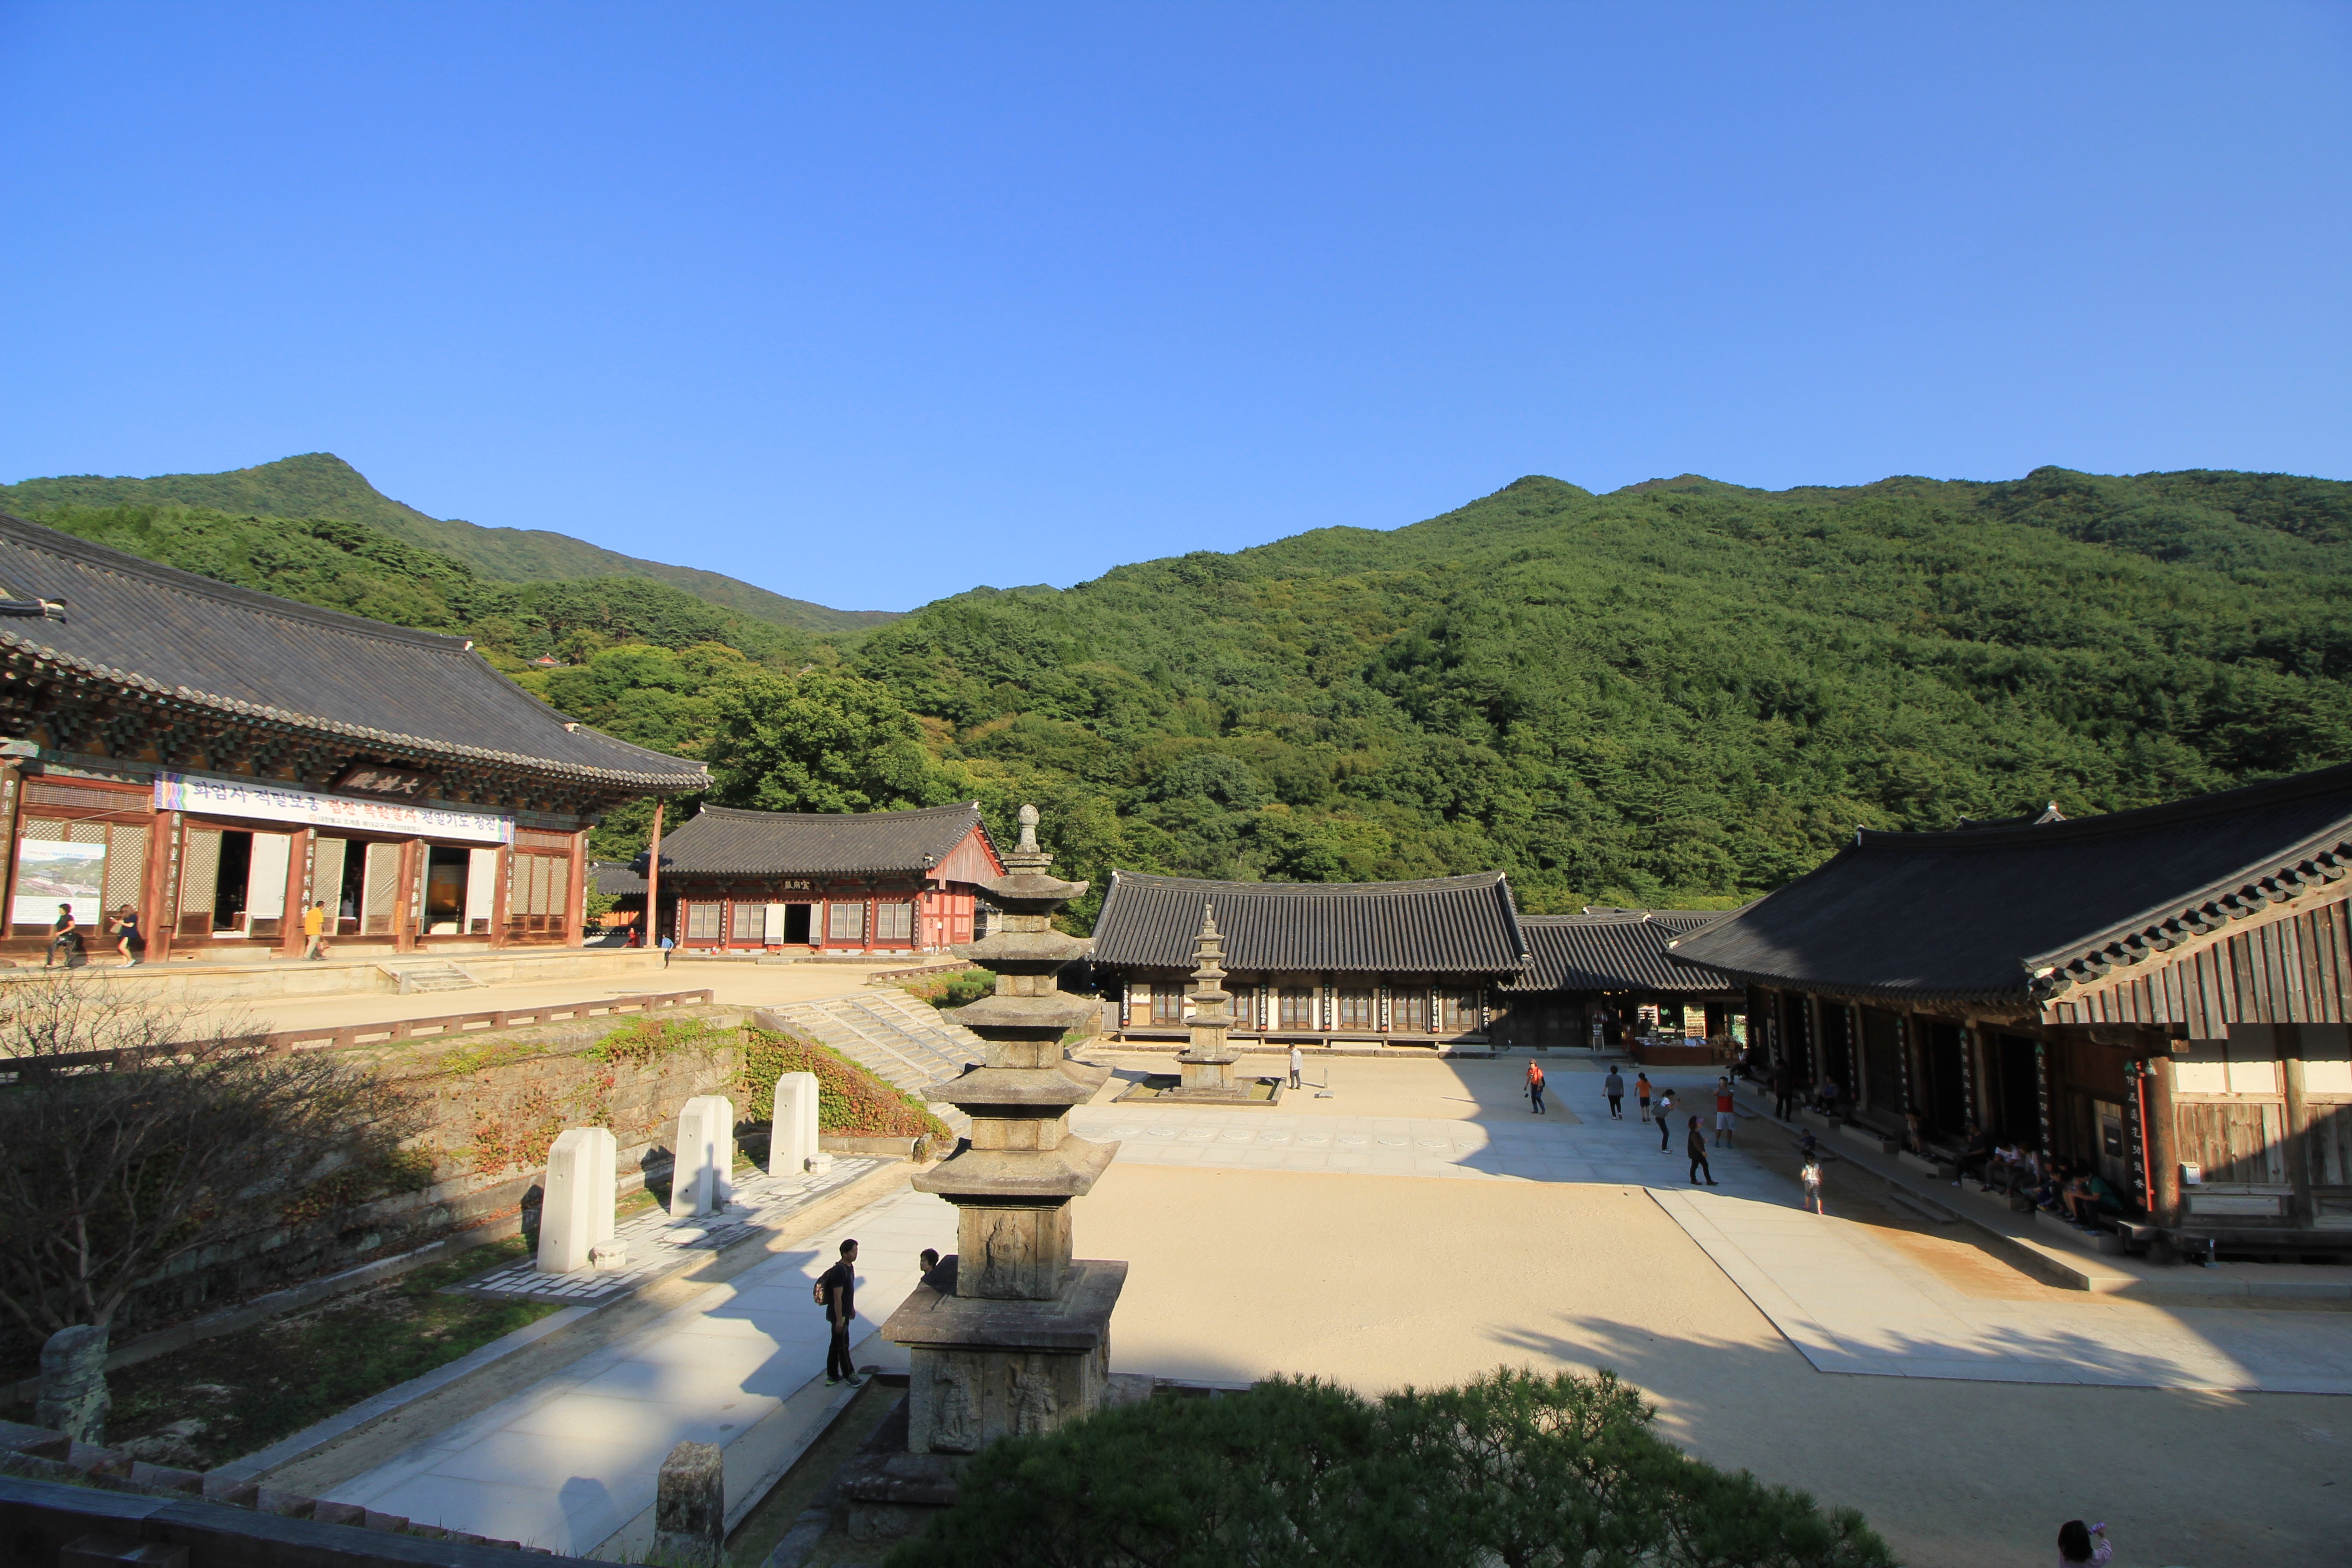
mountain, villa, vacation, village, estate, section, eighteen, hwaeomsa, gurye